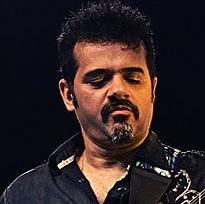
Age: 49